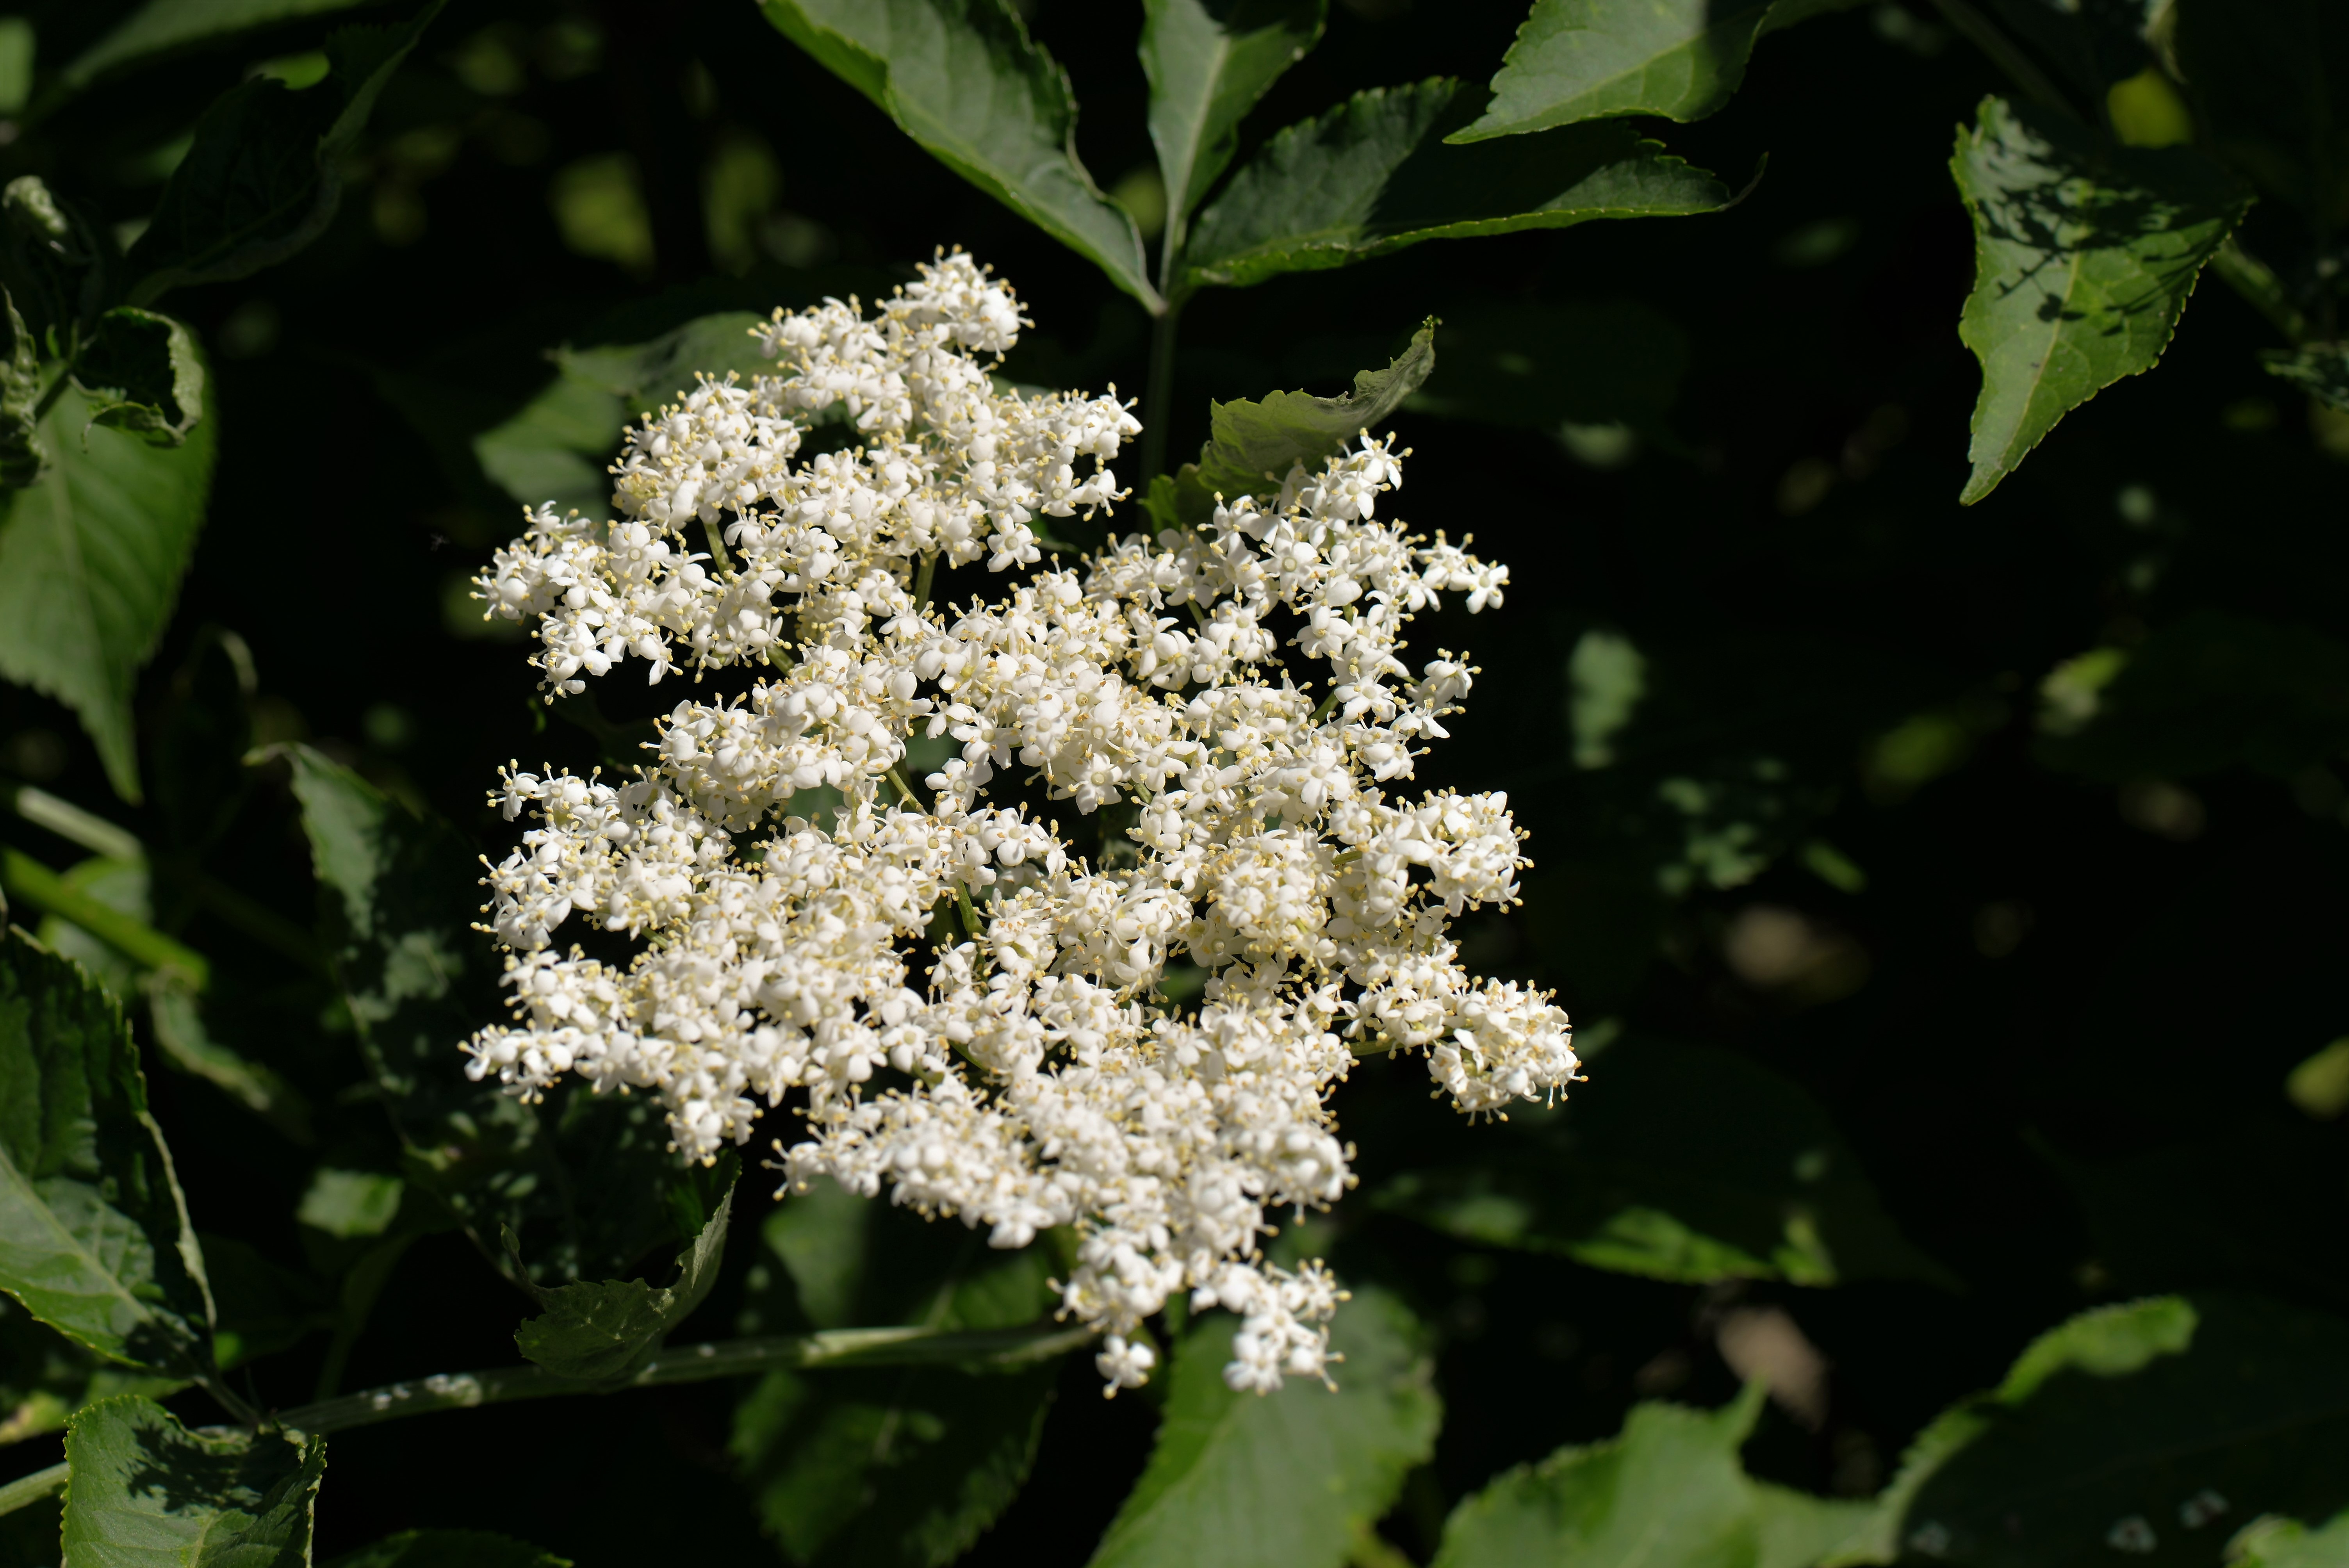
branch, blossom, plant, white, flower, bush, herb, produce, botany, garden, flora, elder, shrub, lilac, meadowsweet, flowering plant, elderflower, land plant, apiales